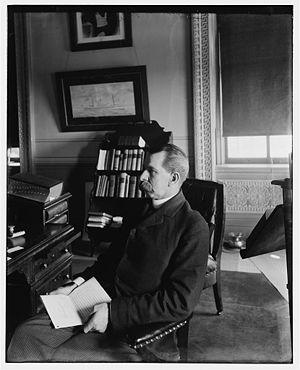
L'amiral Presley Marion Rixey est un médecin et militaire américain qui fut Surgeon General of the United States Navy de 1902 à 1910 puis médecin personnel des présidents William McKinley et Theodore Roosevelt.